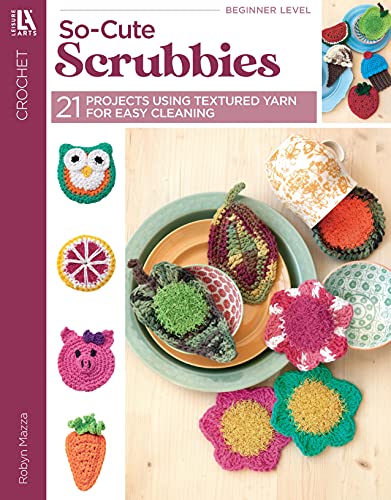
So-Cute Scrubbies: Crochet
Category: Buy a Kindle
About the Author In love with crochet since childhood, Robyn Mazza designs and makes fun and functional items for her Etsy.com shop, Dreams of May (named for her grandmother, who taught her to crochet and to never give up her dreams). More about Robyn and her shop may be found on Etsy and Facebook.com/dreamsofmay.
Features: So-Cute Scrubbies from Leisure Arts presents a big collection of soft scrubbies that are perfect for the kitchen or a refreshing bath. Created by Robyn Mazza using medium weight cotton yarn and a special textured yarn for the scrubby area, styles vary from cute animals to colorful foods and flowers. Designs include Owl, Bear, Pig, Cat, Turtle, Apple, Strawberry, Watermelon, Grapefruit, Pear, Lemon or Lime, Orange, Tomato, Carrot, Cupcake, Ice Cream Cone, Fried Egg, Flower, Long Leaf, Leaf, and Round Camo.